History of Nottingham

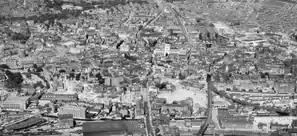
Nottingham in 1947

The National Telephone Company opened the first telephone exchange in Bottle Lane in September 1881 and the first line was opened on 1 November when Messrs Morley’s premises in Mary Gate and Manvers Street were connected. By the end of the year there were 22 subscribers. By 1884 there were 350 miles of wires installed to supply 140 subscribers within a 14 mile radius of Nottingham and the average number of calls to the exchange operators was around 1,000 per day. Heanor, Kimberley, Long Eaton, Ilkeston, Colwick, Plumtree and South Normanton were all connected. Later the exchange moved to new premises over an ironmonger shop in Thurland Street before moving again in 1899 to purpose built accommodation in George Street. The first telephone directory was issued in 1885 when there were 170 subscribers.